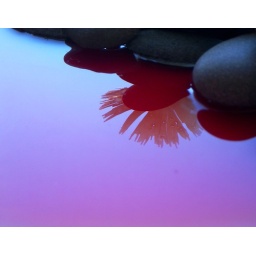
eggflower over red river